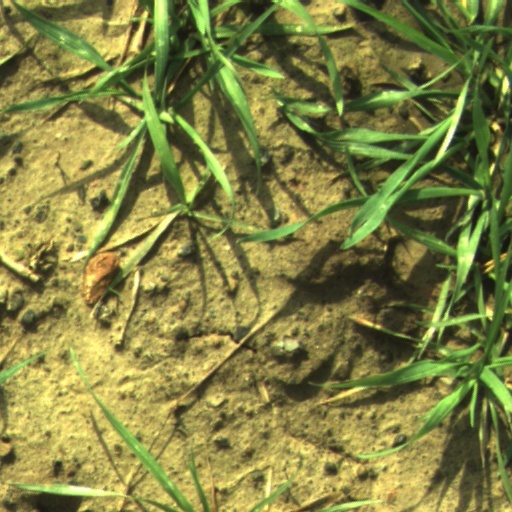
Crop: wheat